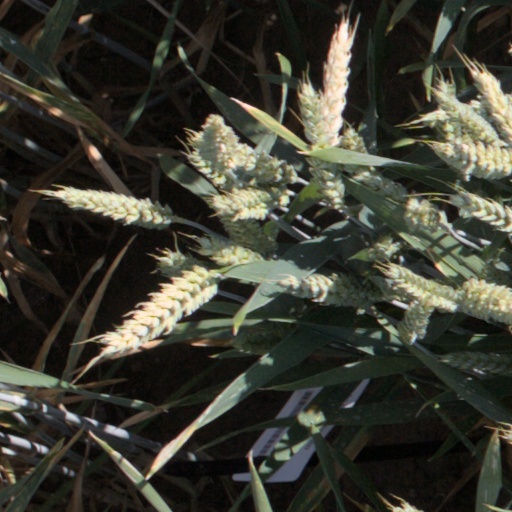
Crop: wheat